Energy efficiency in transport

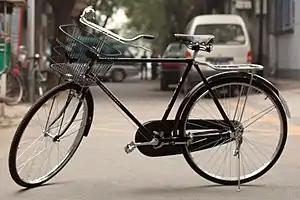
A Chinese Flying Pigeon bicycle

A standard lightweight, moderate-speed bicycle is one of the most energy-efficient forms of transport. Compared with walking, a cyclist riding at requires about half the food energy per unit distance: 27 kcal/km, per 100 km, or 43 kcal/mi. This converts to about . This means that a bicycle will use between 10 and 25 times less energy per distance travelled than a personal car, depending on fuel source and size of the car. This figure does depend on the speed and mass of the rider: greater speeds give higher air drag and heavier riders consume more energy per unit distance. In addition, because bicycles are very lightweight (usually between 7–15 kg) this means they consume very low amounts of materials and energy to manufacture. In comparison to an automobile weighing 1500 kg or more, a bicycle typically requires 100–200 times less energy to produce than an automobile. In addition, bicycles require less space both to park and to operate and they damage road surfaces less, adding an infrastructural factor of efficiency.